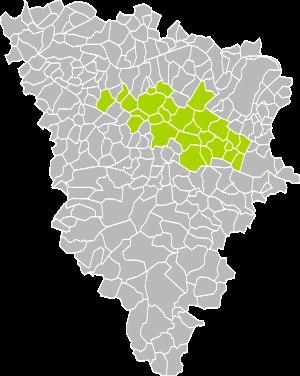
La plaine de Versailles est une région naturelle de France qui s'étend dans les Yvelines entre le château de Versailles à l'est et la vallée de la Mauldre à l'ouest. C'est une zone essentiellement agricole et rurale insérée entre deux zones d'urbanisation intense, au nord la communauté urbaine de Grand Paris Seine et Oise et la communauté d'agglomération Saint Germain Boucles de Seine, et au sud les communautés d'agglomération de Versailles Grand Parc et Saint-Quentin-en-Yvelines.